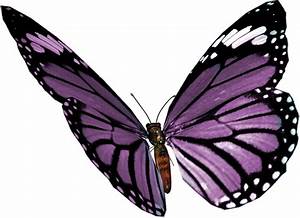
Label: farfalla